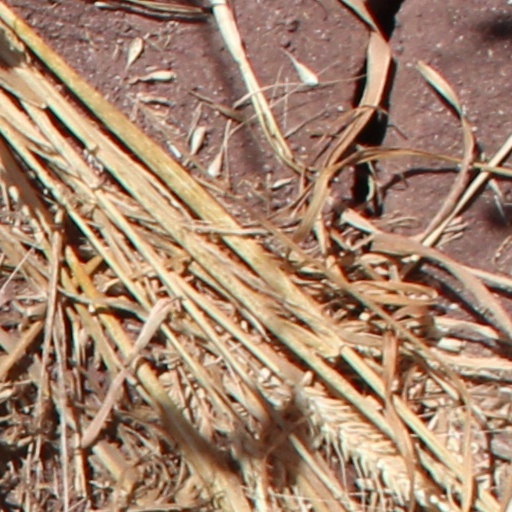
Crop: wheat